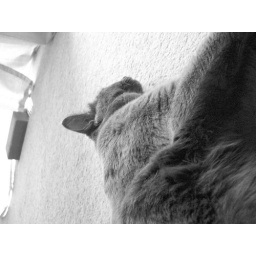
A mix of cat pictures taken over the last couple of days. Loki, my gray cat just lying low